Metro Theater (New York City)

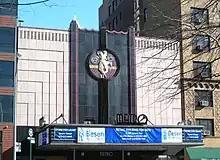
The Metro Theater as seen from across Broadway

Dan Talbot, an operator of multiple cinemas on the Upper West Side, acquired the Midtown Theater in August 1982 and stopped showing porn movies there. The Midtown was instead renovated for $300,000 and began to host foreign films in a repertory format. The Midtown reopened as the Metro on October 1, 1982; its first foreign films were a double bill of the films "Aguirre, the Wrath of God" and "". The renovated Metro Theater had 535 seats, making it the largest repertory theater in Manhattan, as well as one of the largest theaters in the borough that exclusively showed revivals of old films. After the renovation, Vincent Canby of "The New York Times" wrote: "The seats are comfortable and the long, comparatively narrow auditorium is such that I don't think it will ever be possible for anyone to 'twin it'" (i.e. convert the Metro into a two-screen theater). The theater began to host events such as Perspectives on French Cinema, an annual showcase of ten French films. The Metro's repertory programming was popular, and a "Times" article in 1984 said the Metro's audiences were "perhaps, the most serious and best behaved in the city".